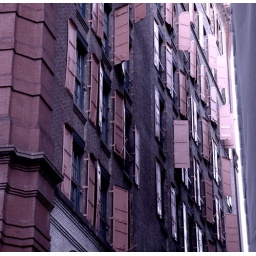
Somewhere in downtown Manhattan. So many windows and they all face a brick wall.